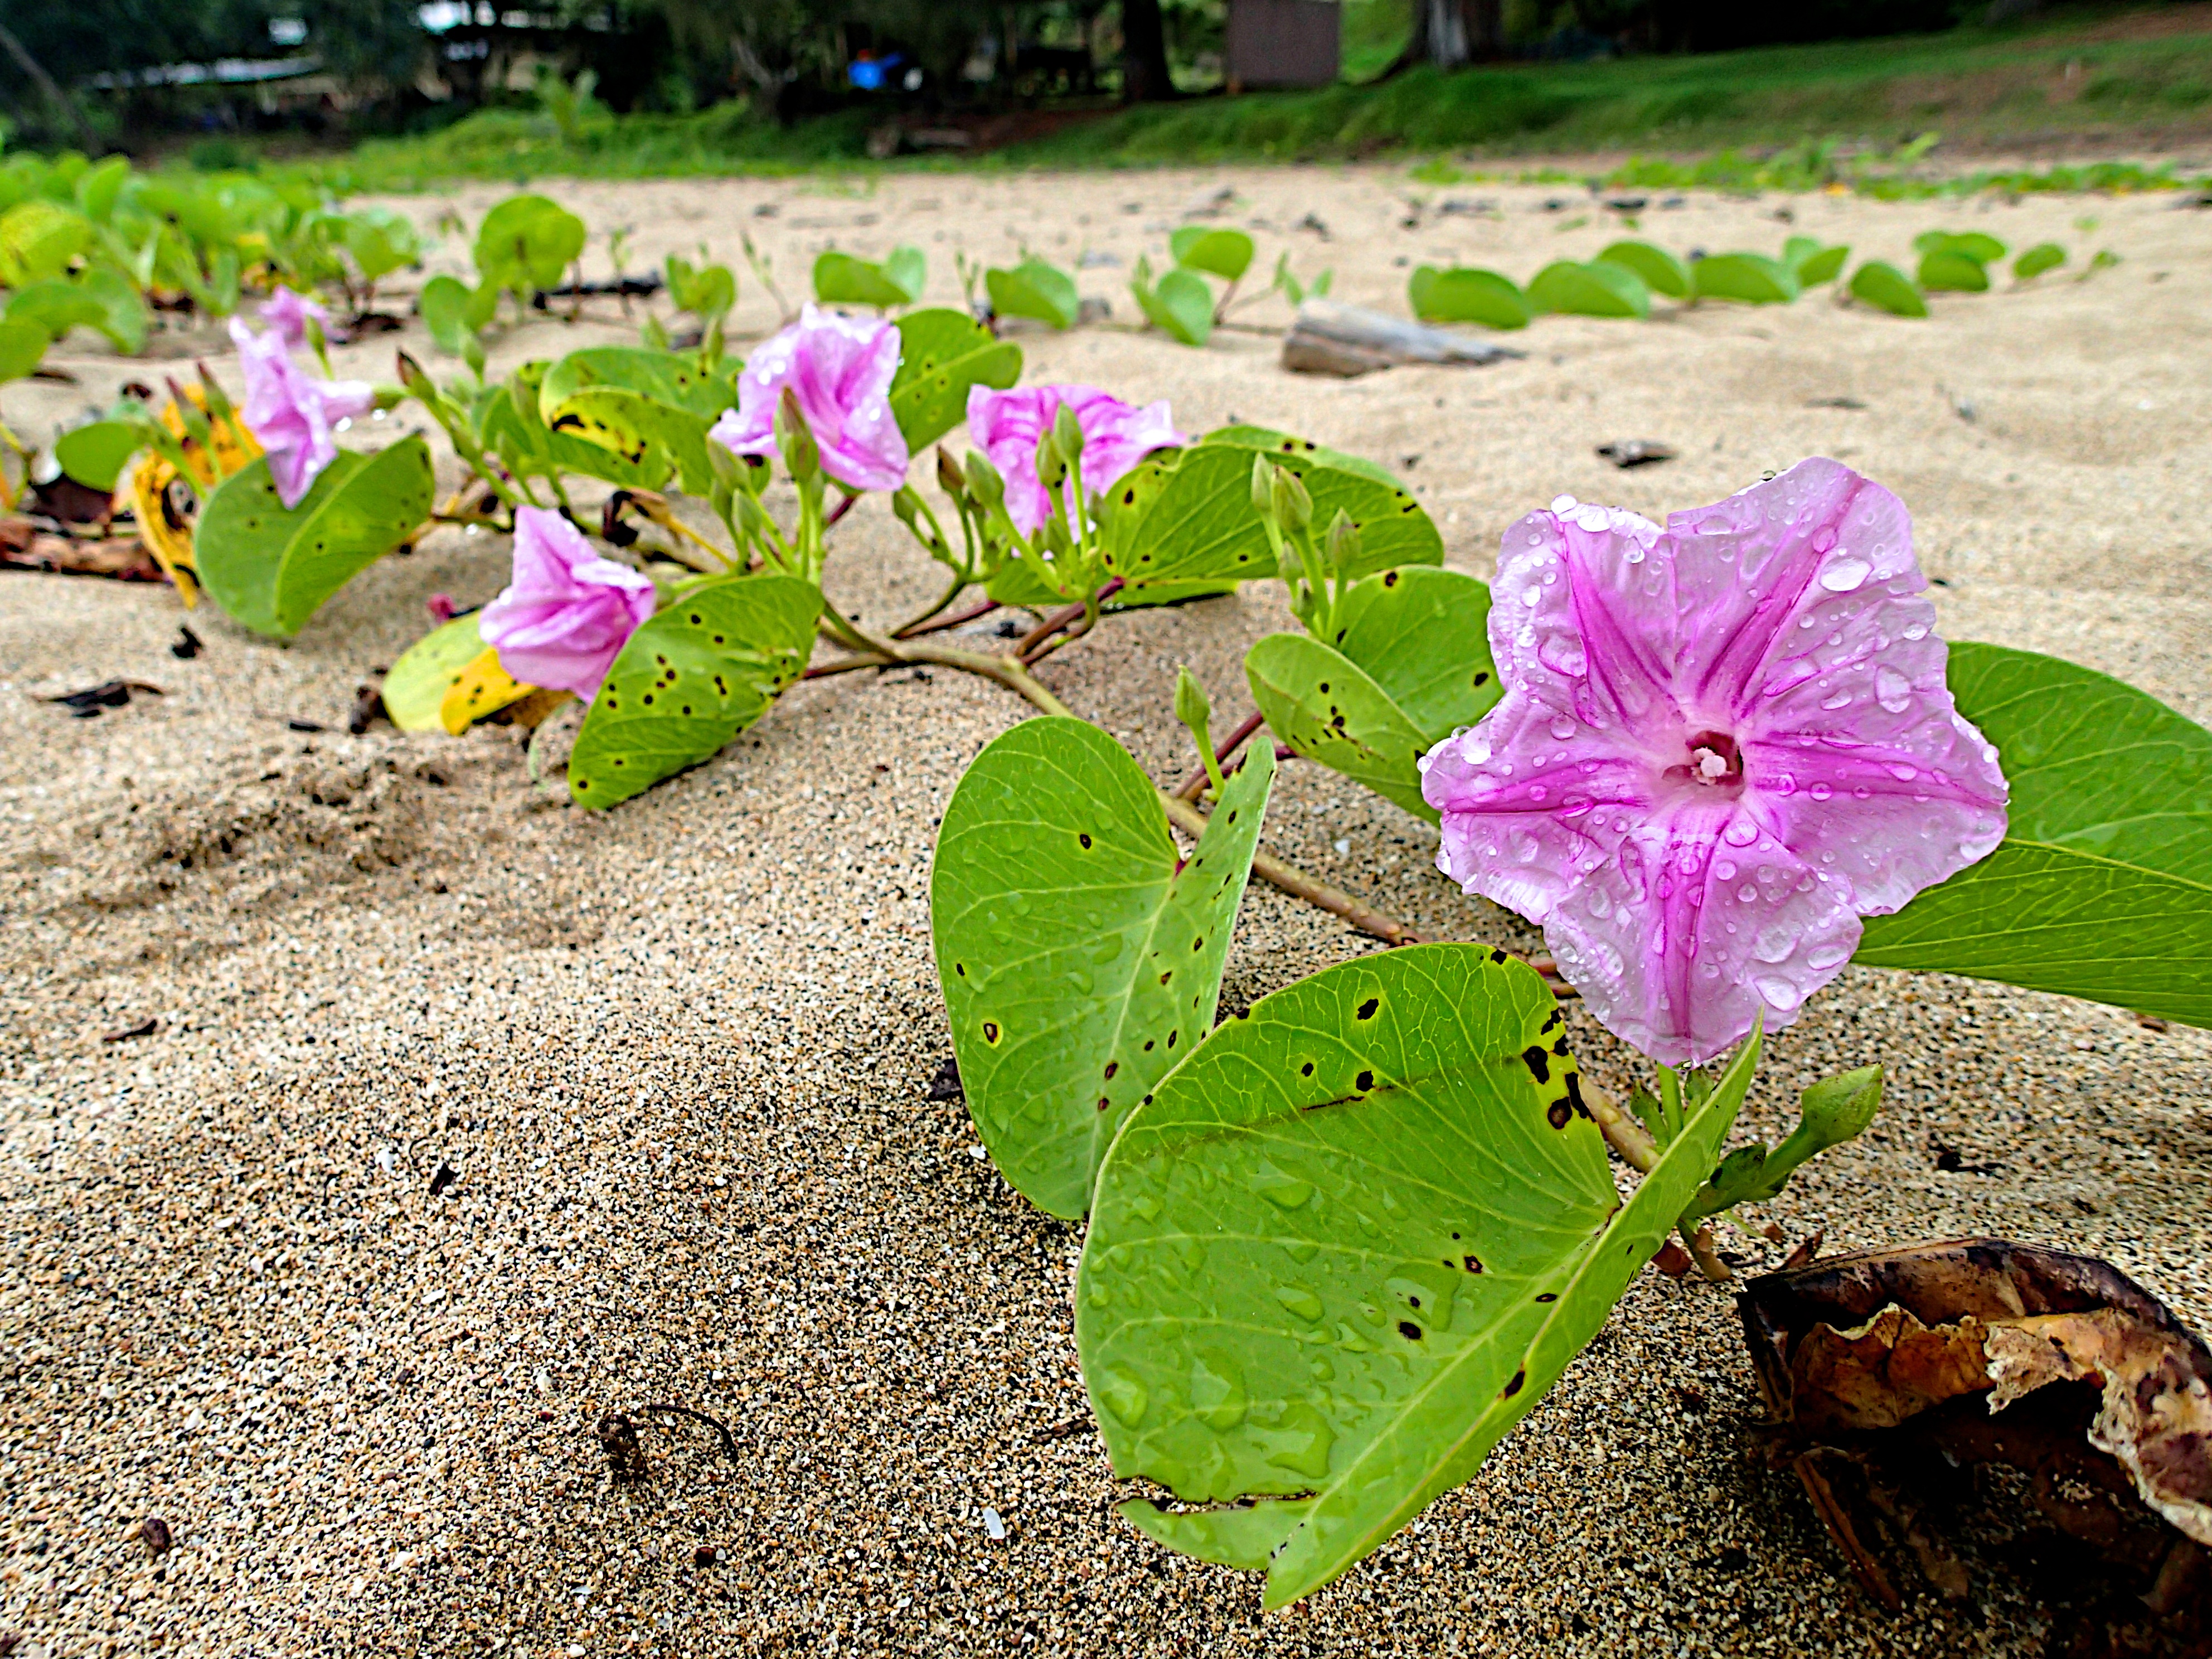
beach, plant, leaf, flower, petal, soil, botany, garden, flora, wildflower, 2013365, flowering plant, annual plant, land plant, violet family